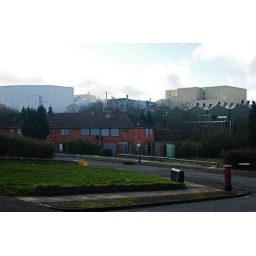
The Rover Works tower over the condemned houses